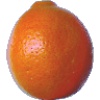
Label: tangelo